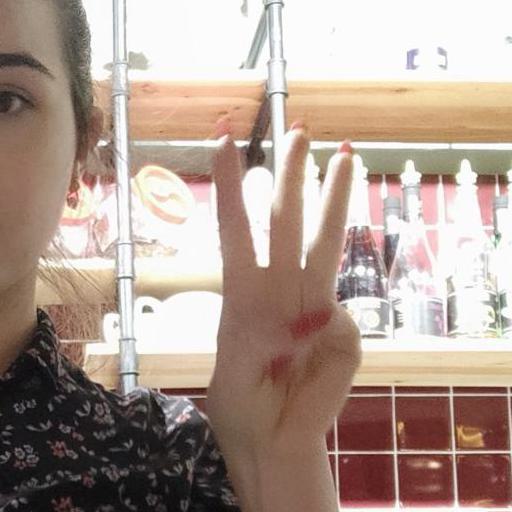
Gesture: three